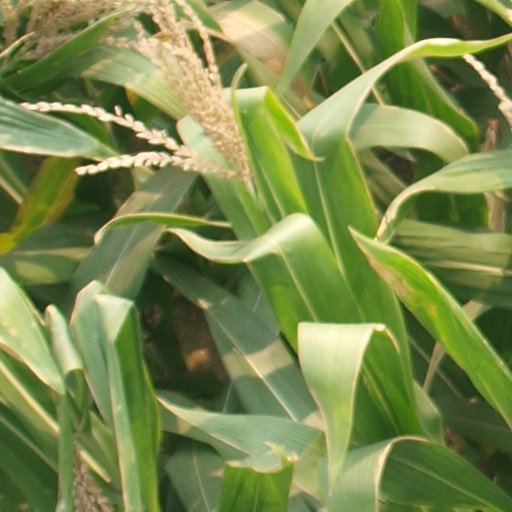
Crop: maize; corn